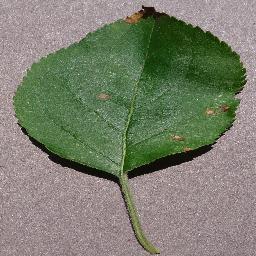
Label: Apple___Black_rot